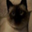
Label: cat